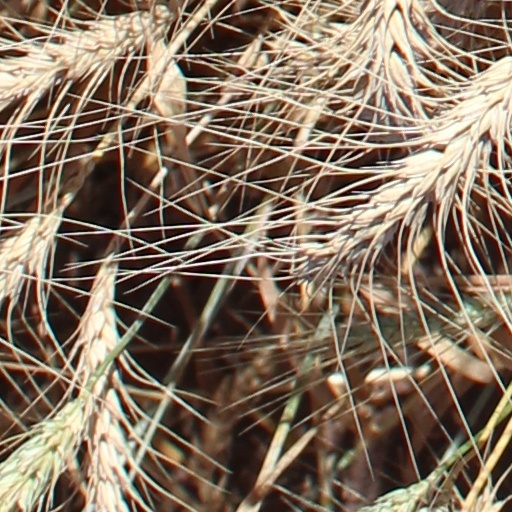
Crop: wheat